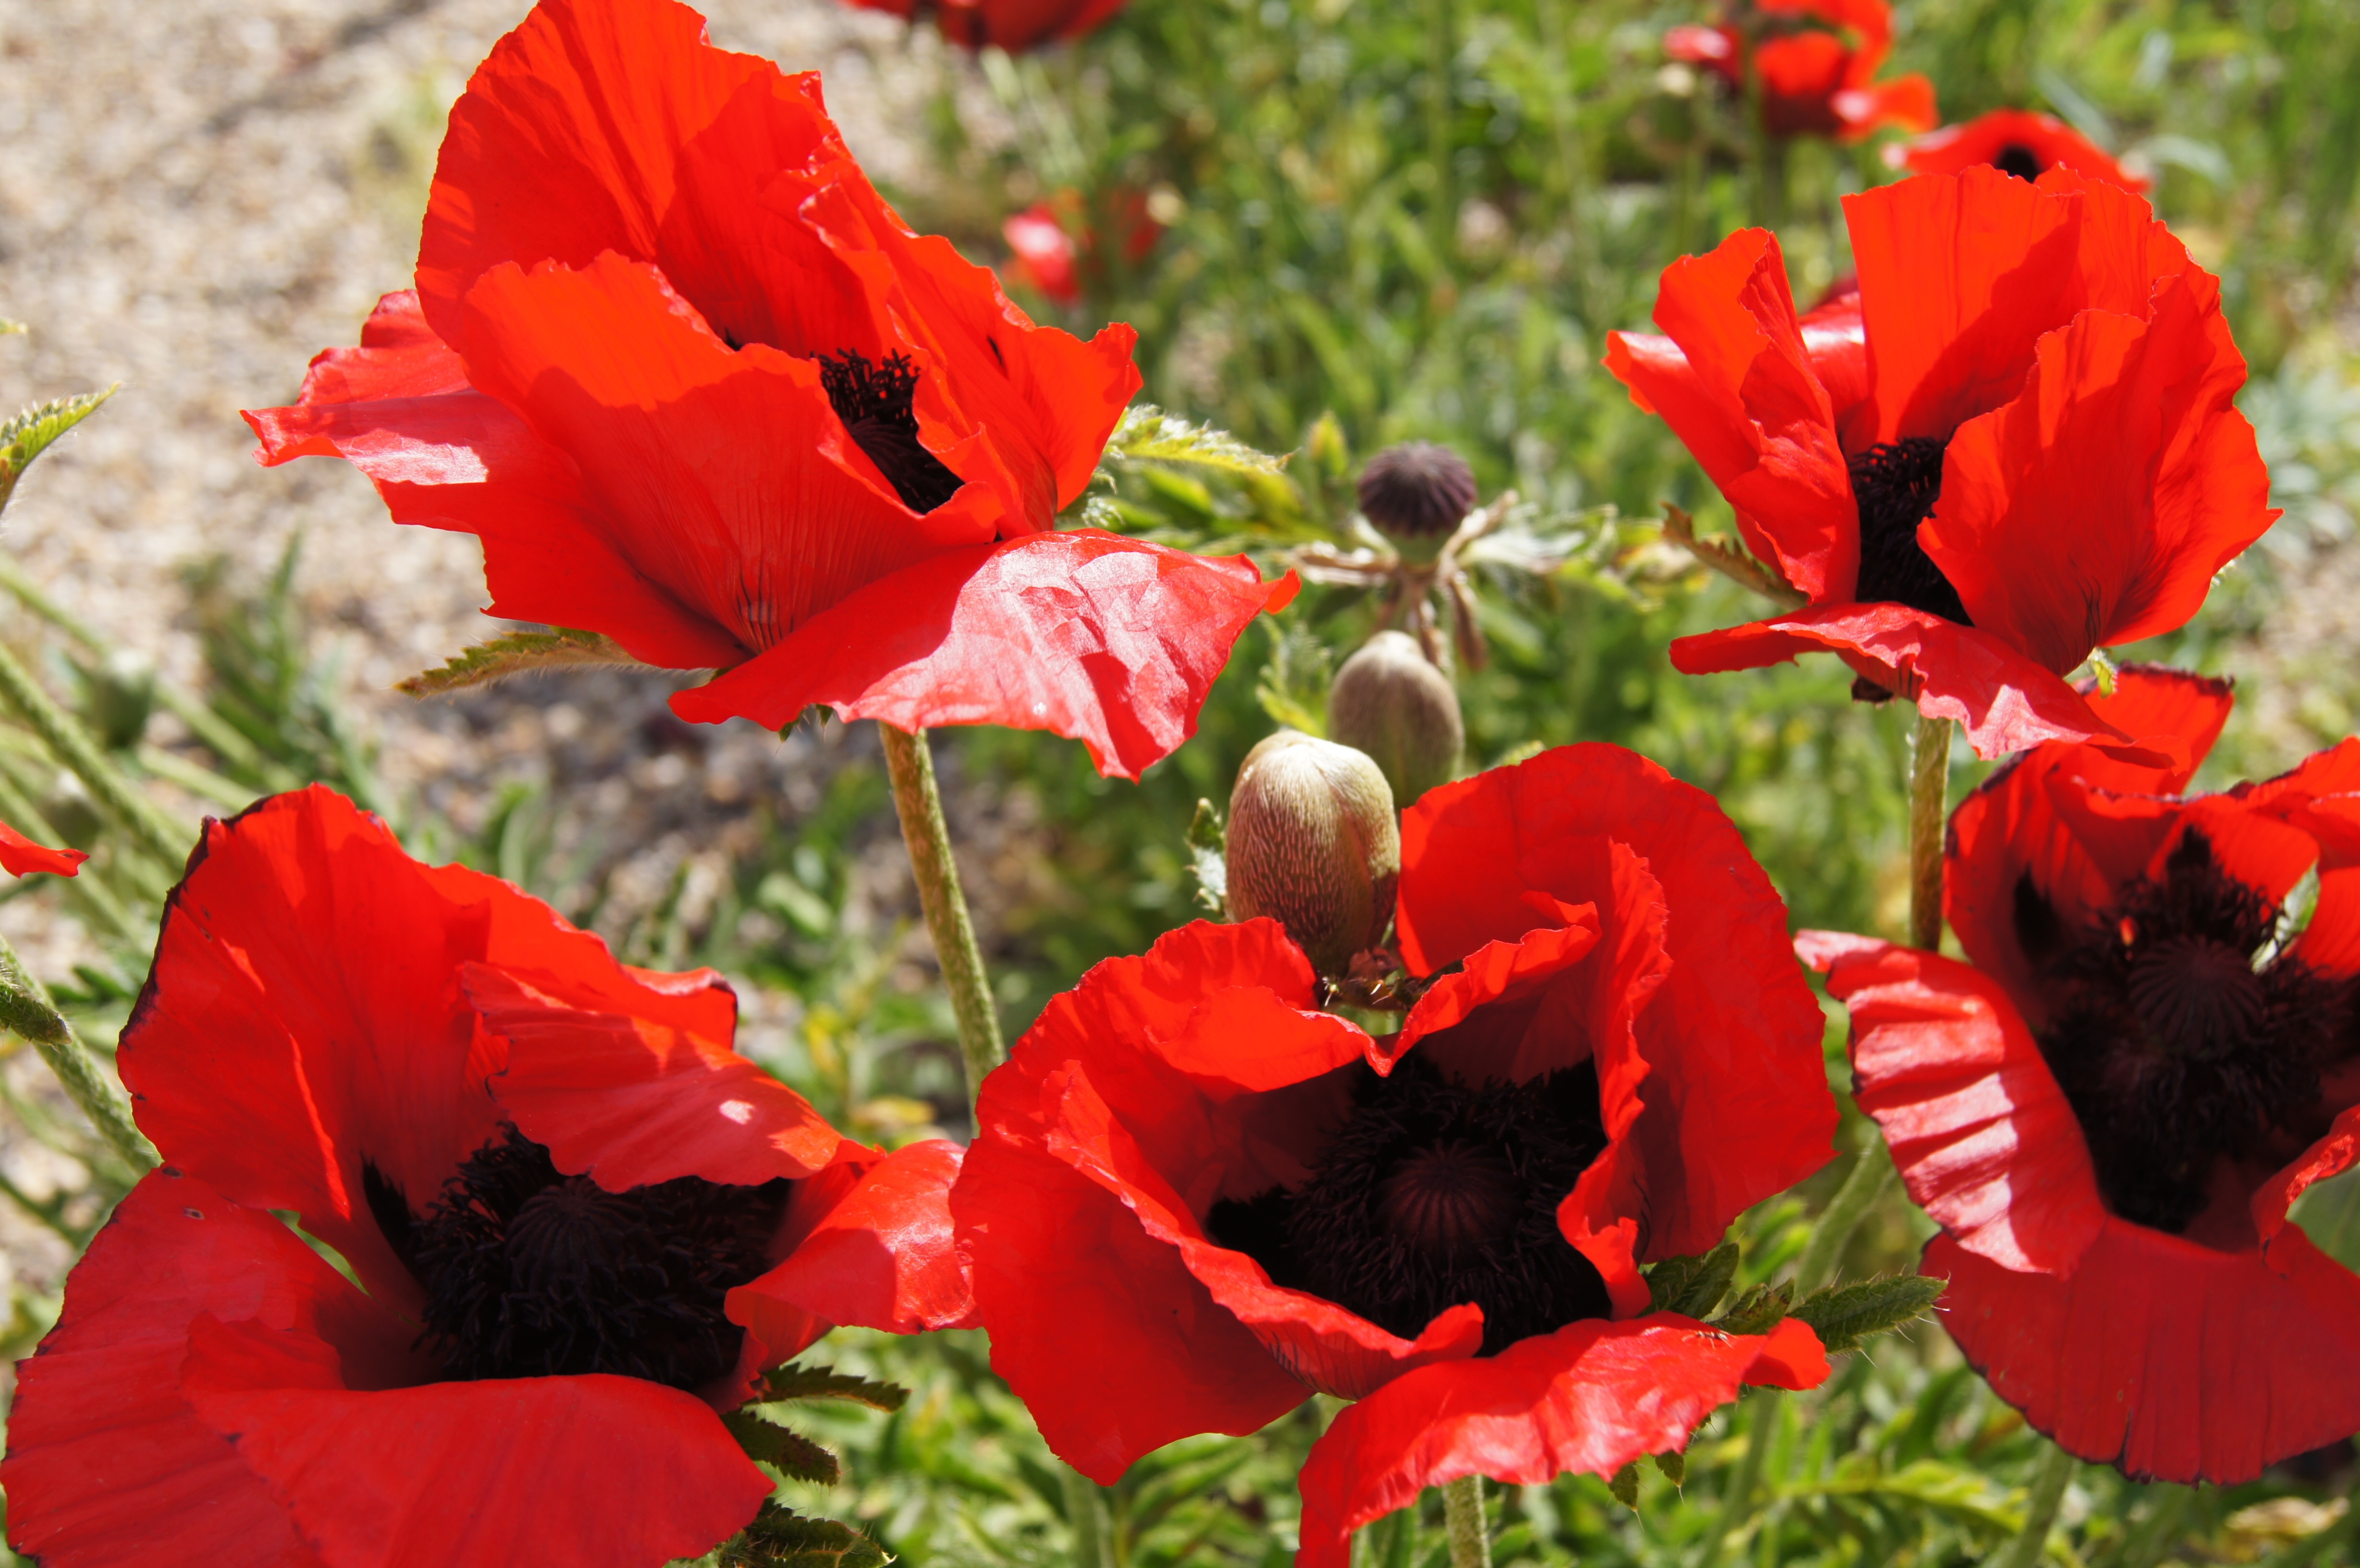
nature, plant, flower, petal, red, botany, flora, wildflower, klatschmohn, red poppy, poppy, coquelicot, macro photography, flowering plant, annual plant, land plant, poppy family